Stephen Phillips

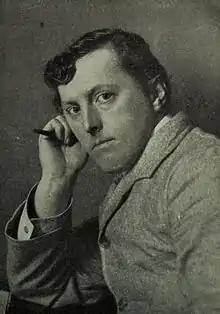
Stephen Phillips.

Stephen Phillips (28 July 1864 – 9 December 1915) was an English poet and dramatist, who enjoyed considerable popularity early in his career.